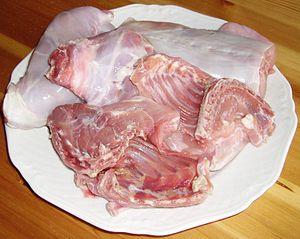
Le Lundi Perdu ou Lundi Parjuré est une fête traditionnelle qui se déroule le lundi qui suit l'Épiphanie, c'est-à-dire le lundi qui suit le 6 janvier. Elle reste surtout vivace à Tournai et dans la province d'Anvers. Cette tradition est également présente dans les villes de Lille et de Douai.